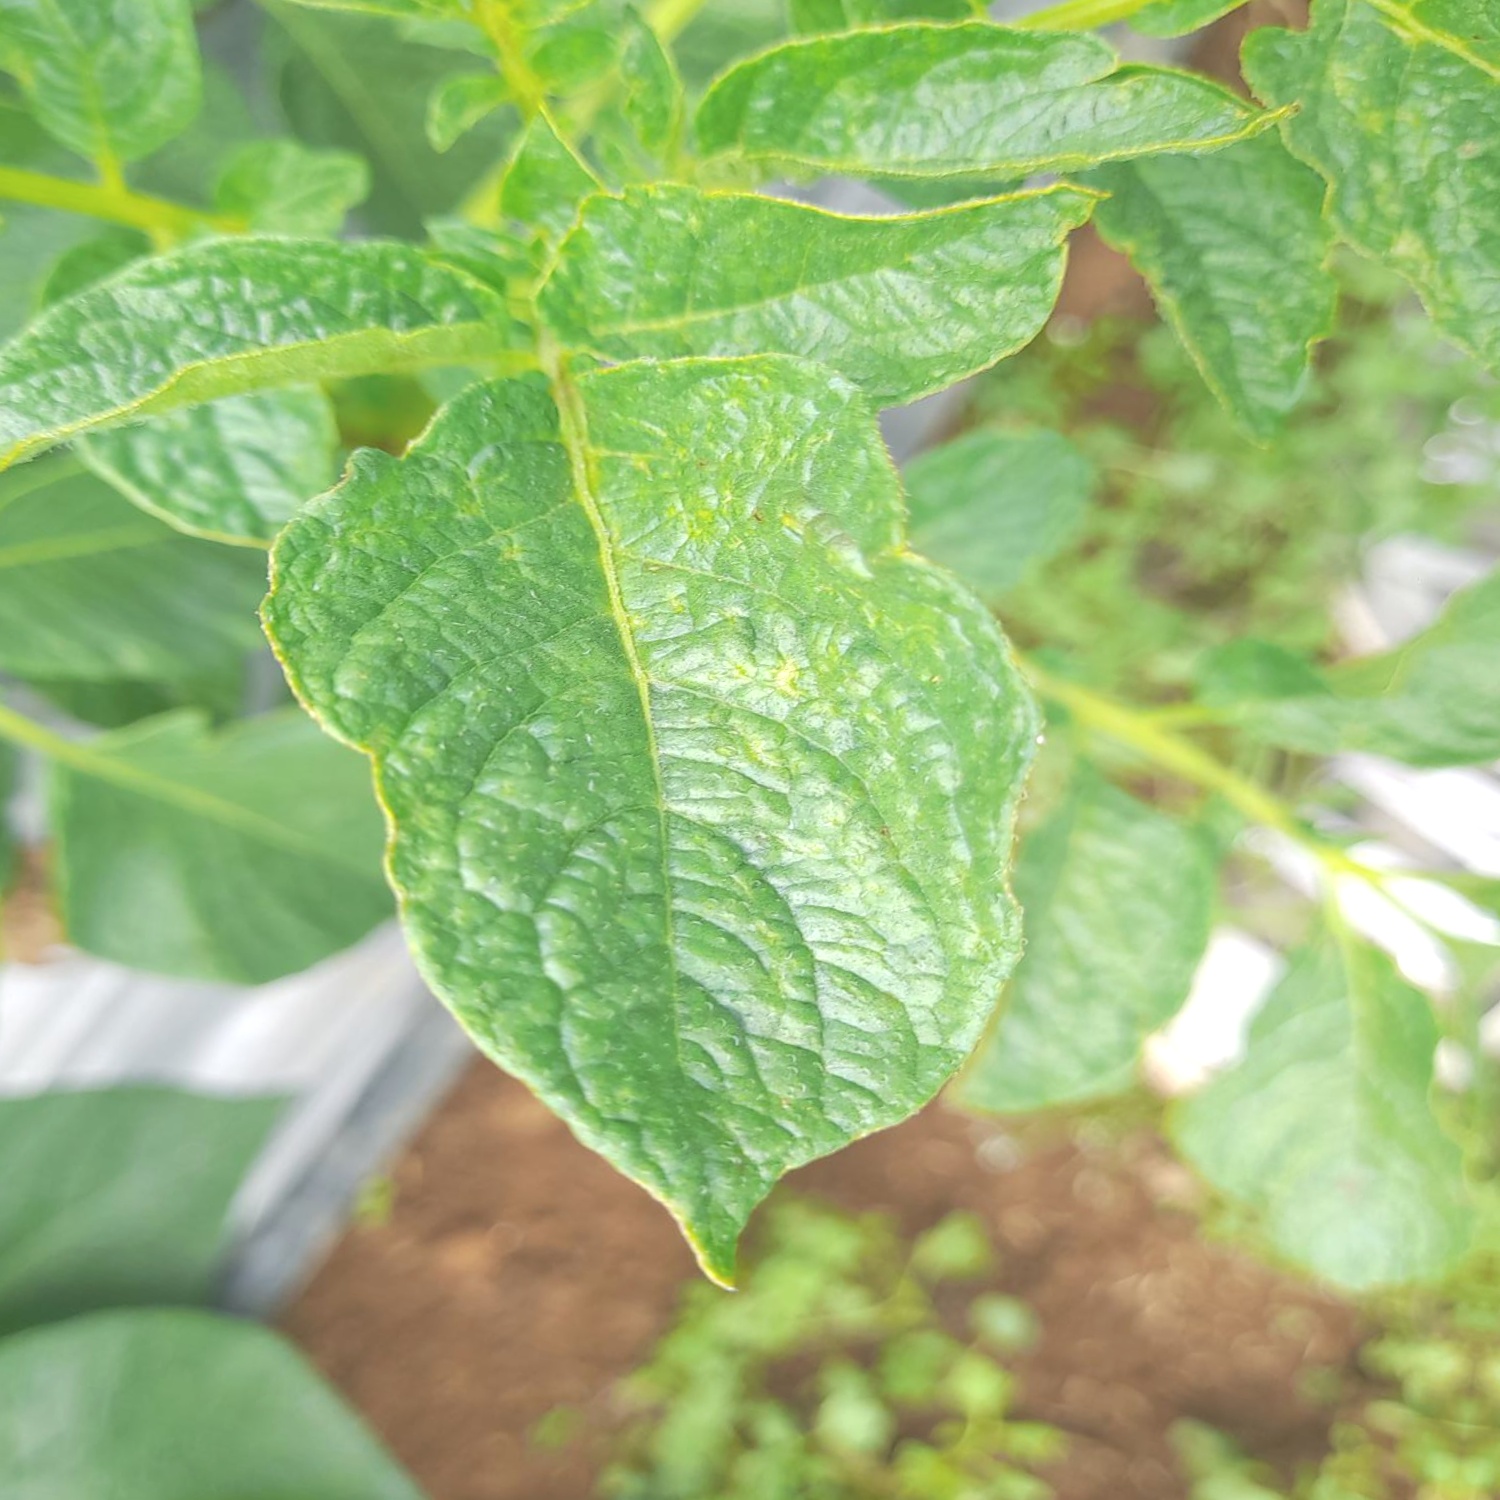
Etiqueta: Virus